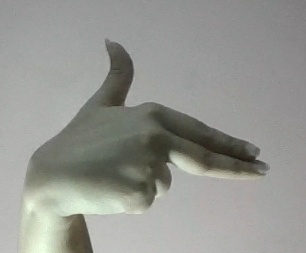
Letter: ghain